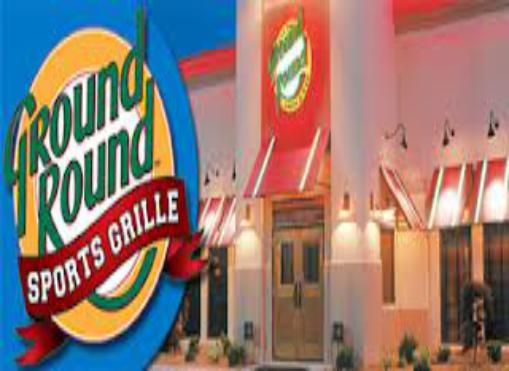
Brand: Ground Round
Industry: Electronic